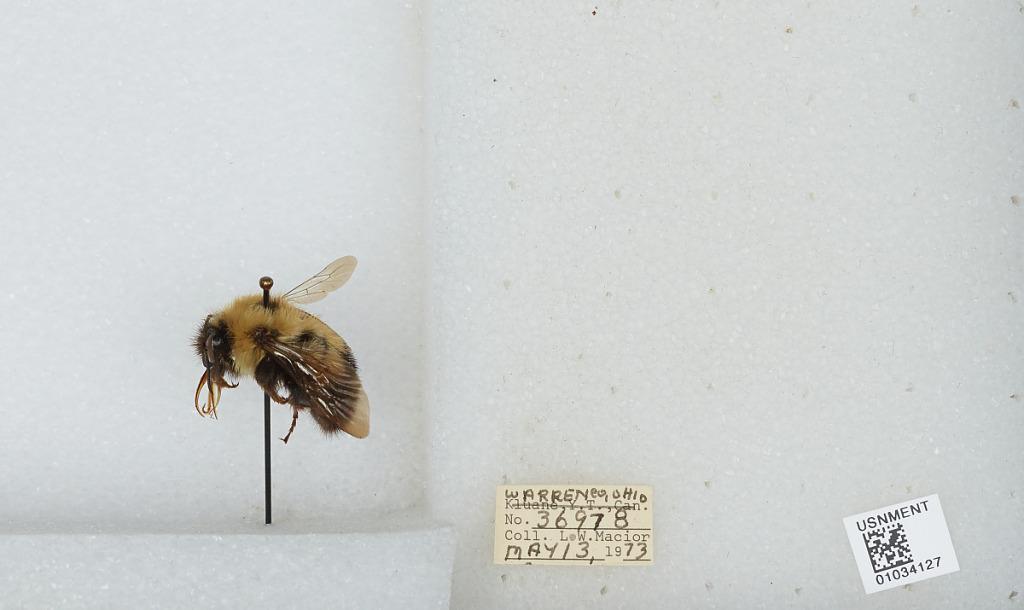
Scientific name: Bombus (Pyrobombus) vagans vagans Smith
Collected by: L. Macior
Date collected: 1973-5-13
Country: United States
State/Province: Ohio
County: Warren
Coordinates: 39.4242, -84.1856